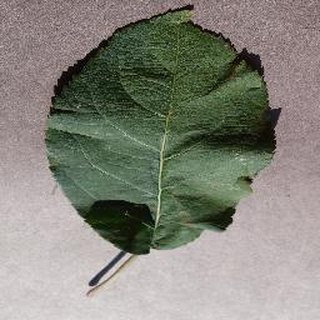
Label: healthy_apple